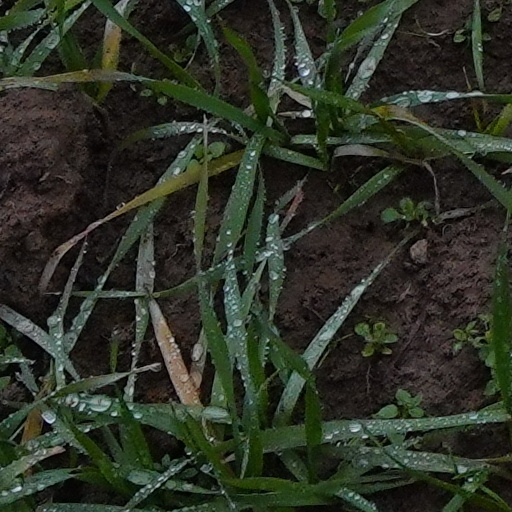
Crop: wheat